2020 Alsco Uniforms 500

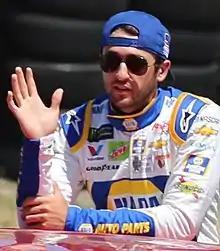
Chase Elliott won the race.

The Alsco Uniforms 500 was carried by FS1 in the United States. Mike Joy and five-time Charlotte winner Jeff Gordon covered the race from the Fox Sports studio in Charlotte. Vince Welch handled the pit road duties. Larry McReynolds provided insight from the Fox Sports studio in Charlotte.